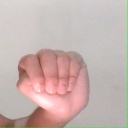
अक्षर: ठ